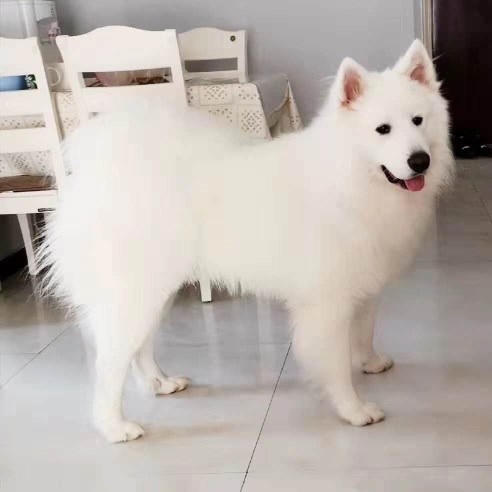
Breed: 2192-n000088-Samoyed